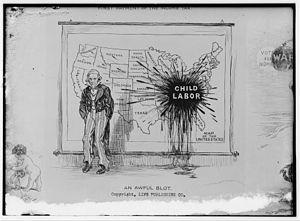
L’ère progressiste est le nom donné à une période de l’histoire des États-Unis qui va des années 1890 aux années 1920, bien qu’elle soit parfois associée de façon plus restrictive aux années de présidence de Theodore Roosevelt.